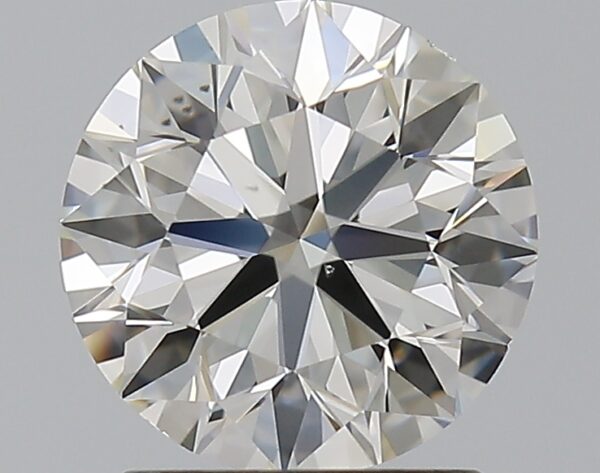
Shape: round
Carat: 1.5
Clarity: VS2
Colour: I
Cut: EX
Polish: EX
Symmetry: EX
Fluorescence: M
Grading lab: GIA
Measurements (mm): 7.22 x 7.27 x 4.56